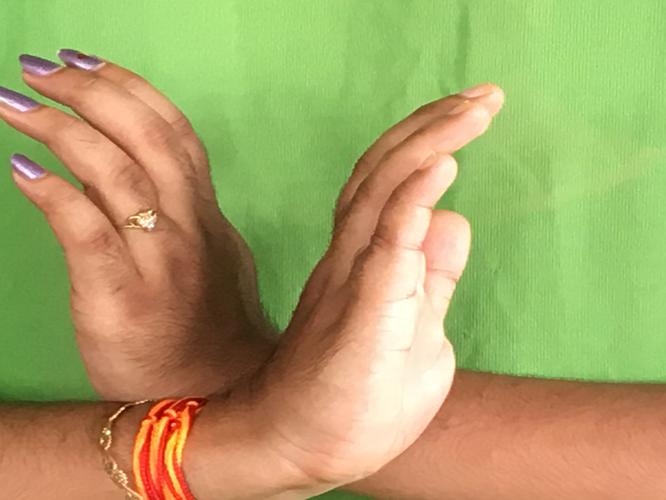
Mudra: Nagabandha
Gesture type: double_hand